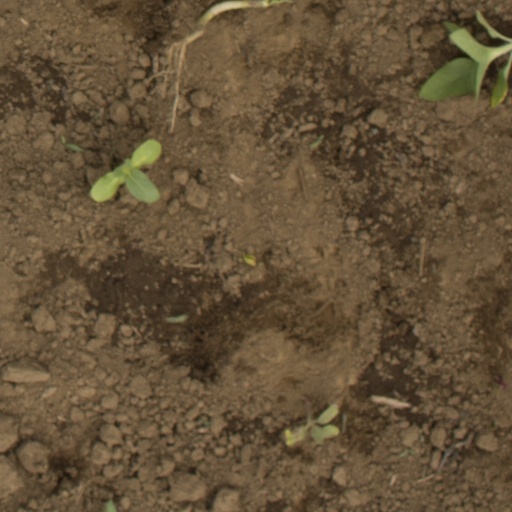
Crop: Jerusalem artichoke